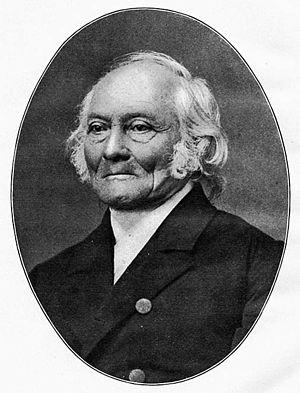
L'appareil de Weber est une structure anatomique qui relie la vessie natatoire au système auditif chez les poissons appartenant au super-ordre Ostariophysi. Quand il est entièrement développé chez les poissons adultes, les éléments de l'appareil sont parfois dénommés osselets Weber. La présence de cette structure est l'une des caractéristiques les plus importantes des ostariophysiens pour les classer phylogénétiquement.
Ernst Heinrich Weber était un médecin allemand, considéré comme un précurseur de la psychologie expérimentale. Il a aussi contribué avec son jeune frère, le physicien Wilhelm, à la mécanique de la propagation des ondes notamment dans le système sanguin.
La psychologie mathématique est une approche de la recherche psychologique basée sur la modélisation mathématique des processus perceptifs, cognitifs et moteurs, et sur l'établissement de règles qui relient les caractéristiques de stimulus quantifiables à un comportement quantifiable. L'approche mathématique est utilisée dans le but de dériver des hypothèses plus exactes et de produire ainsi des validations empiriques plus strictes. Le comportement quantifiable est en pratique souvent constitué par la performance de la tâche.